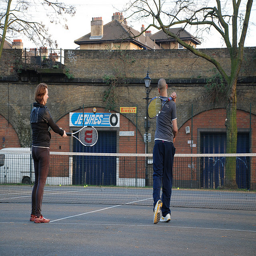
two people holding onto tennis rackets white standing at a tennis court
Two young people playing tennis on an asphalt court in the city.
The couple are playing tennis together at the courts.
Two people with tennis rackets on a hard surface tennis court with a building behind the courts.
Two people holding tennis rackets in their hands.